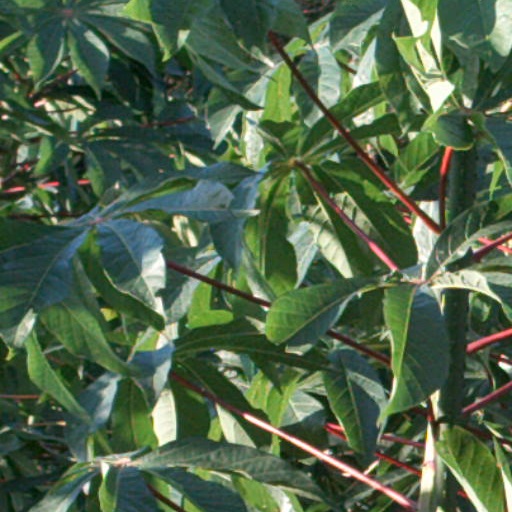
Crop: cassava